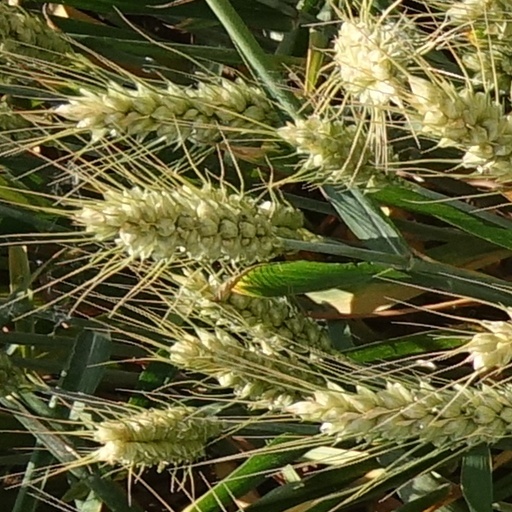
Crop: wheat